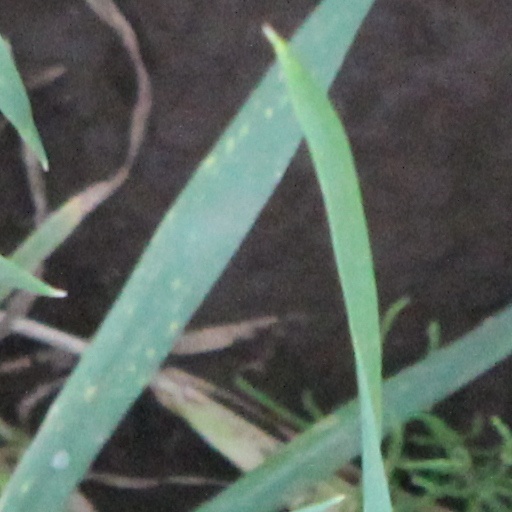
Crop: wheat